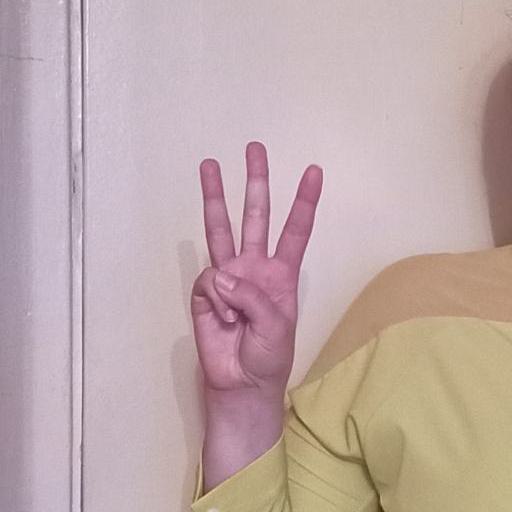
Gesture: three